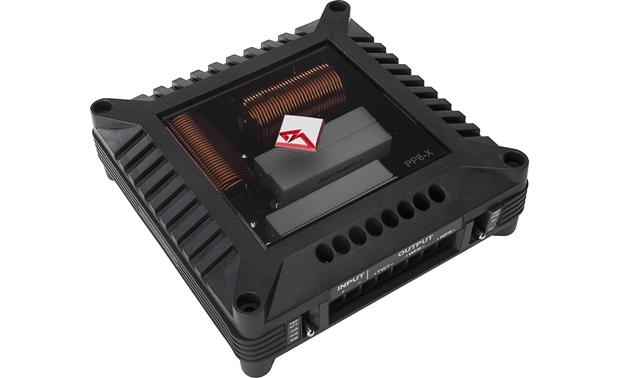
Rockford Fosgate PP4-X Punch Pro 4-Ohm Passive Crossover
The PP4-X is designed for use with 4-Ohm Punch Pro midrange drivers and tweeters. It features dual woofer outputs for use with two Punch Pro midrange drivers. Provides 6dB/Octave dedicated low pass filter for the woofer. Must use existing built-in 6dB/Octave Punch Pro crossover supplied with tweeter. Designed ONLY for Rockford Fosgate Punch Pro speakers (not designed to be used as a stand-alone passive crossover for other "pro" brands). Mounting hardware included. Designed for use with Punch Pro midrange drivers and tweeters 125 Watts RMS (250 Watts MAX) power handling Must use 4-Ohm load on woofer outputs Dual woofer outputs for use with two Punch Pro midrange Provides 6dB/Octave, 3kHz low pass for woofer Works with built-in 6dB/Octave Punch Pro tweeter crossover Selectable tweeter impedance: 4-Ohm or 8-Ohm Selectable tweeter attenuation: 0dB, -3dB, -6dB Mounting hardware included Sold as individual units (not in pairs) Crossover - 4kHz @ 6dB/Octave Low-Pass 0dB/-3dB/-6dB Tweeter Attenuation Speaker Type - Crossover Shipping Weight - 1.23 Lbs. (0.55 Kg)
Brand: Rockford Fosgate
Category: Vehicles & Parts > Vehicle Parts & Accessories > Motor Vehicle Electronics > Motor Vehicle Equalizers & Crossovers > Passive Crossovers